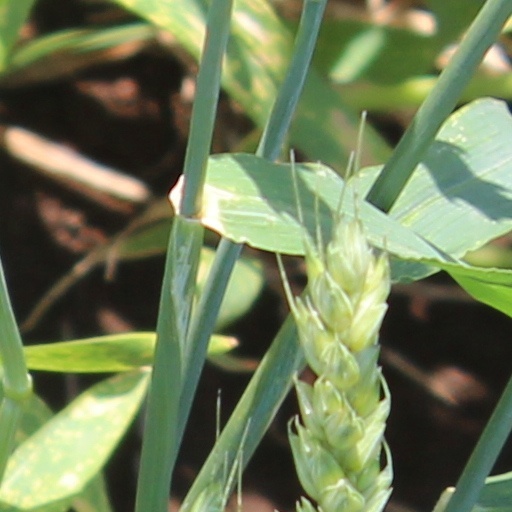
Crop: wheat